Revolution of 11 September 1852

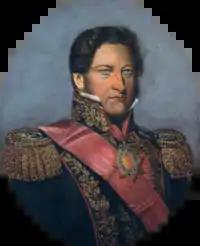
Juan Manuel de Rosas, former Governor of Buenos Aires Province

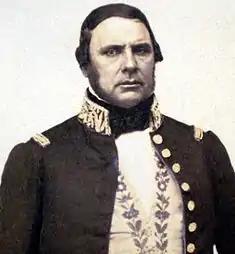
Justo José de Urquiza, governor of Entre Rios during the government of Juan Manuel de Rosas

After the 1819 and 1826 constitutions failed, rejected by the interior provinces due to their Unitarian Party tendencies, the Federal Party ("federales") rose to power in every provincial government. Such a victory came at the cost of three decades of civil war in Argentina. Despite the absolute defeat of Unitarian factions and the death or exile of their main figures, the provinces were not able to impose a constitutional organization federally. Their chief obstacle was the province of Buenos Aires, even though all of its administrations had been "federales" since 1827.